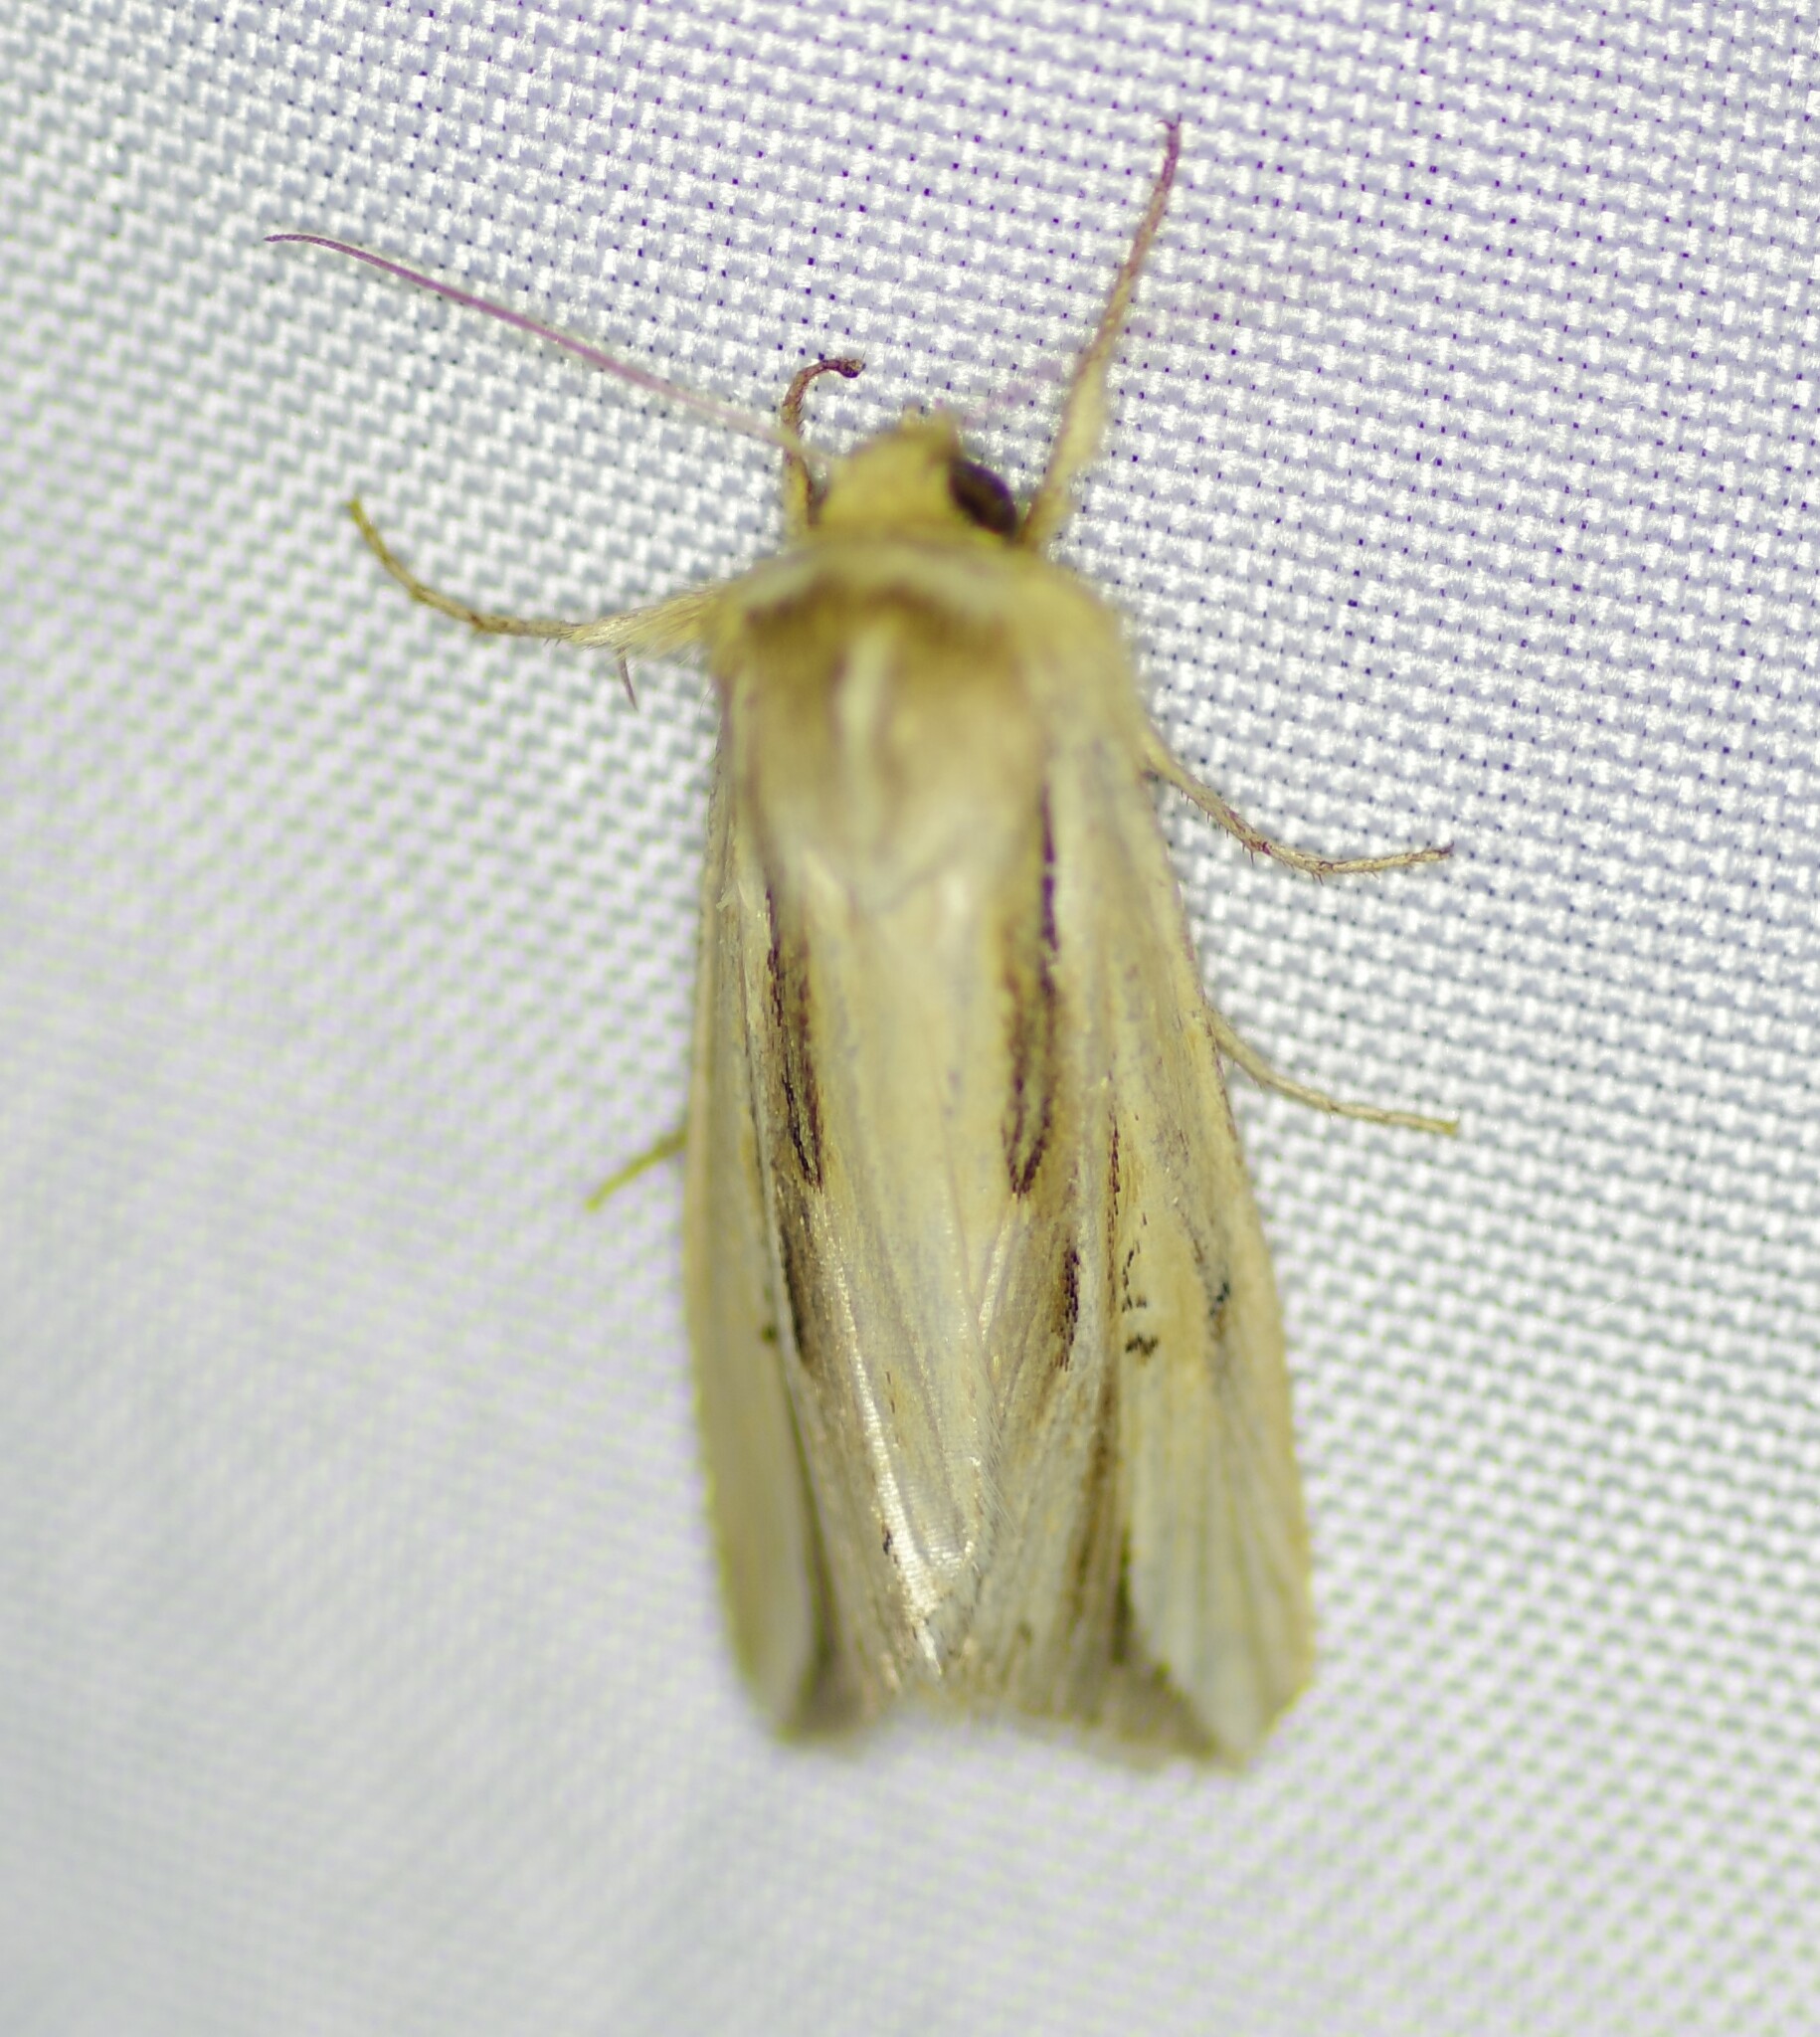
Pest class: wheathead_armyworm_Dargida_diffusa